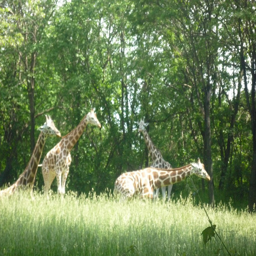
A herd of giraffe walking across a green field.
A herd of giraffe relaxing in tall grass
A group of giraffe standing in the high grass.
A group of giraffes standing together in a grassy field.
Four giraffes in a grassy area next to trees.